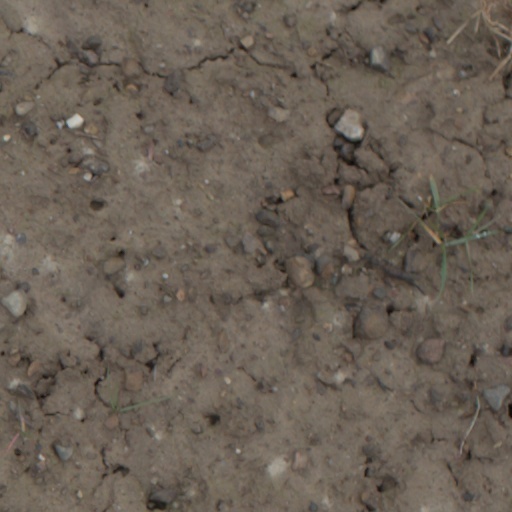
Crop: wheat